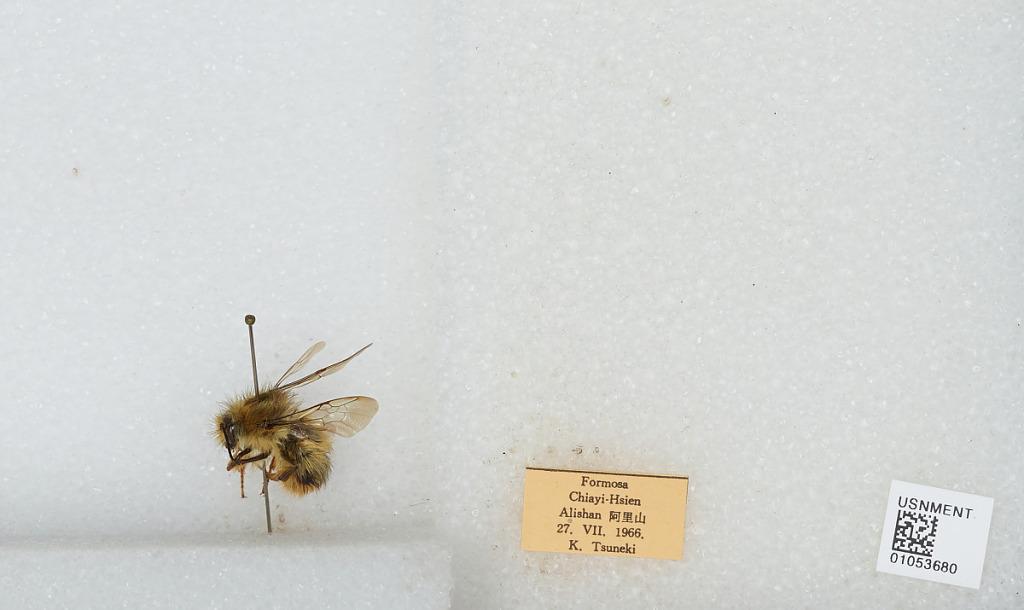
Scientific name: Bombus sp.
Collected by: K. Tsuneki
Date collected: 1966-7-27
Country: Taiwan
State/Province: Taiwan
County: Chiayi
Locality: Alishan